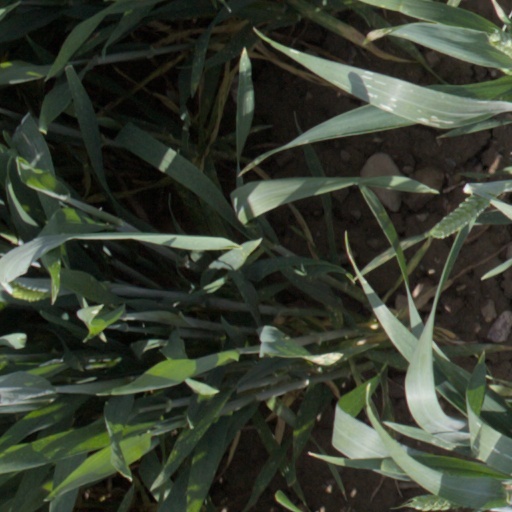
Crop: wheat